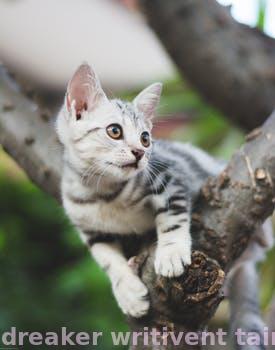
Label: Watermark